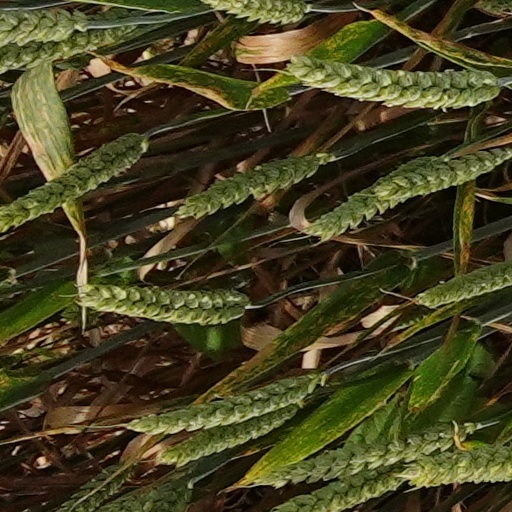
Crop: wheat